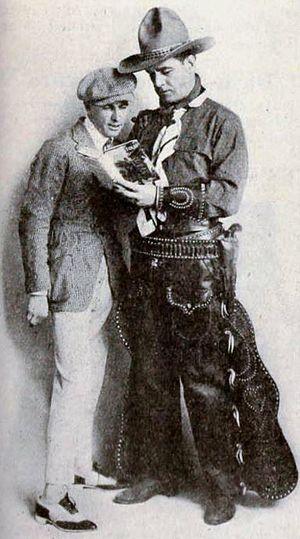
Jules Furthman est un journaliste devenu scénariste de cinéma.